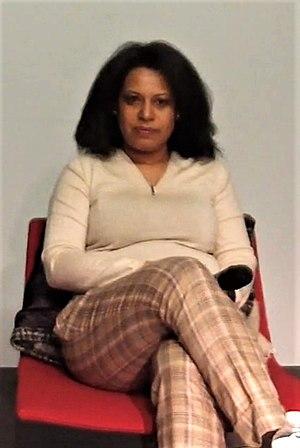
Tous connectés et après
Salwa Toko, née en octobre 1975, est une militante pour la diversité, et pour l'inclusion des femmes dans le domaine numérique. Elle est, depuis mai 2018, la présidente du Conseil national du numérique.